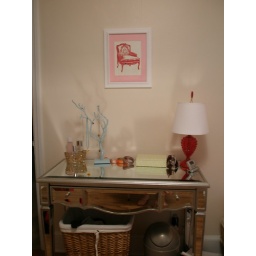
Mirrored table from Penney's, chair print by RainyPrints, branch jewelry stand from Urban Outfitters, jewelry box from Anthropologie